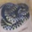
Label: snake